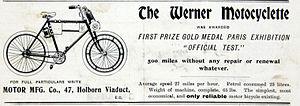
Eugène et Michel Werner sont des constructeurs de motocyclette et plus tard d'automobiles.